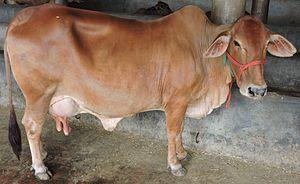
L'Élevage bovin au Kenya résulte d'une tradition pastorale très ancienne, avec des apports bovins variés entre races africaines anciennes et races européennes et zubuines plus récentes.
L'élevage bovin au Brésil résulte de l'introduction de bovins issus de l'élevage portugais, pays d'origine des colonisateurs. Par la suite des introductions de zébus, bien adaptés aux conditions climatiques du pays, ont eu lieu. Des races métissées créées au Brésil sont également élevées.